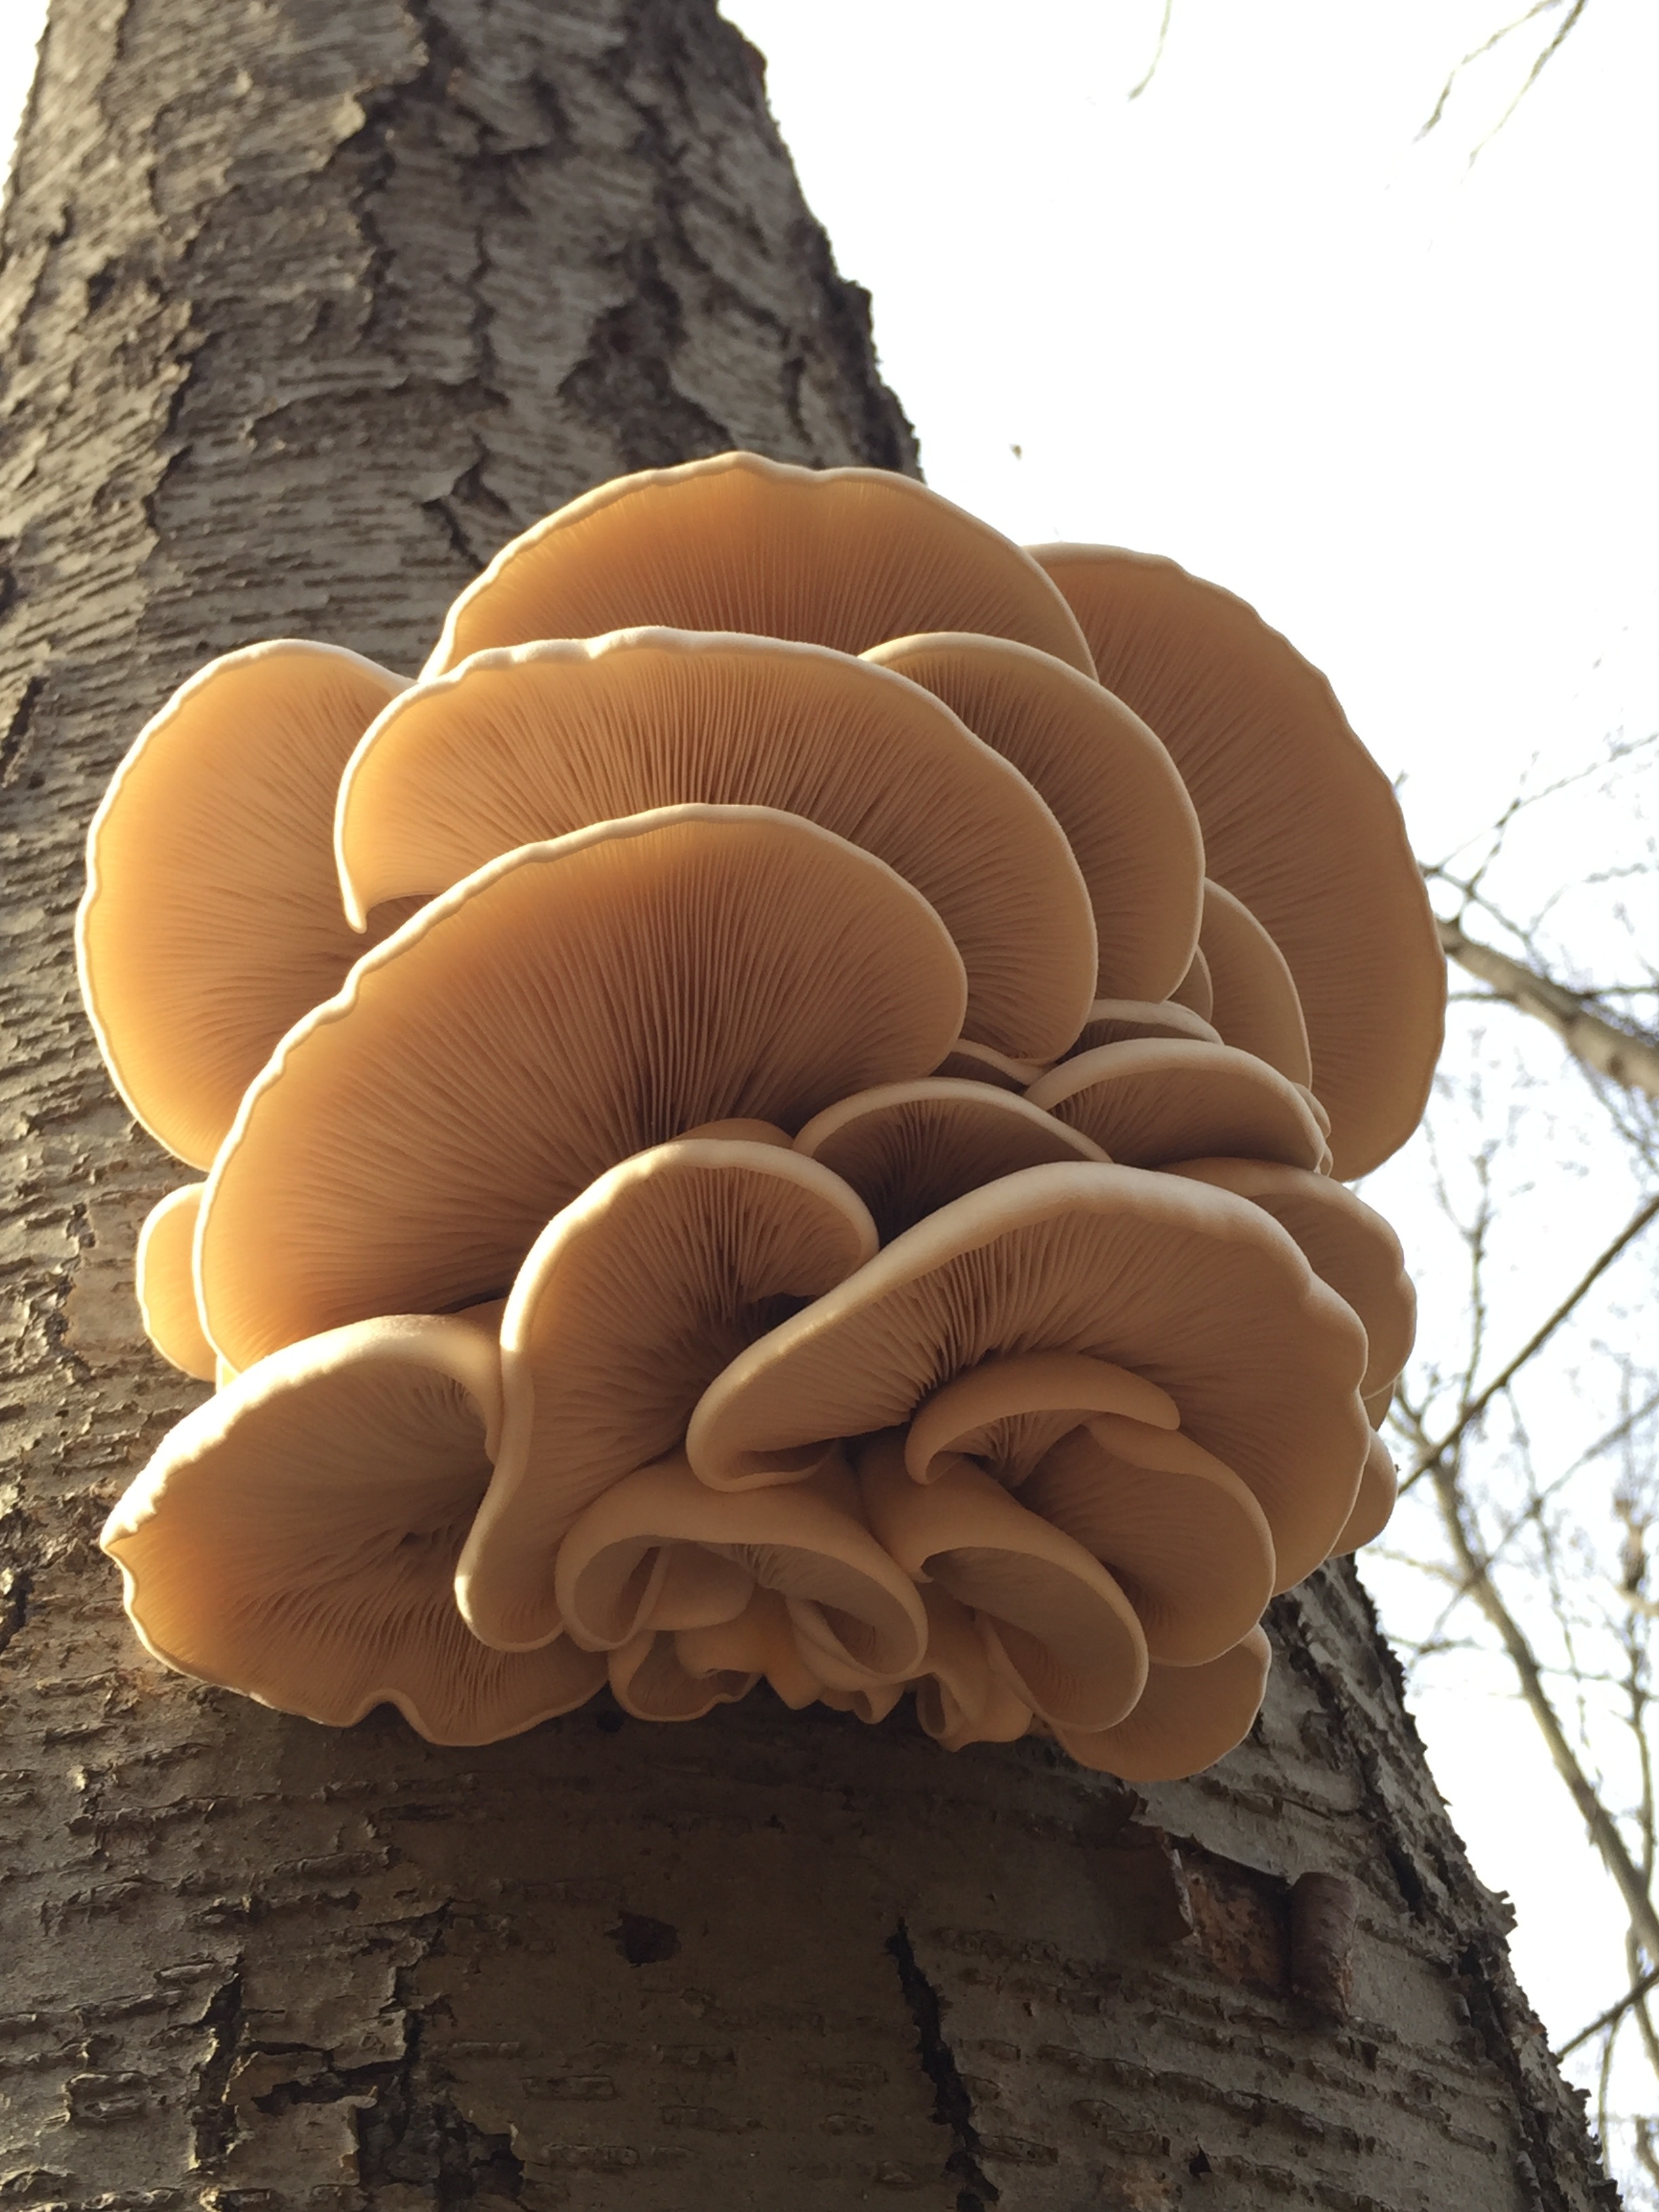
nature, fall, mushroom, fungus, woods, mushrooms, auriculariales, oyster mushroom, edible mushroom, medicinal mushroom, agaricomycetes, agaricaceae